John Colborne, 1st Baron Seaton

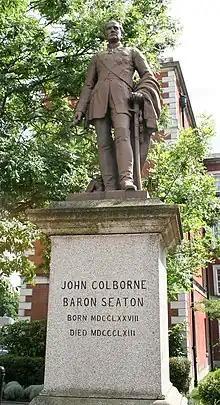
Bronze statue of John Colborne, sculpted by George Gammon Adams, now at Peninsula Barracks in Winchester, originally erected at Mount Wise, Plymouth in 1866

In August 1828 Colborne was appointed Lieutenant Governor of Upper Canada. As Lieutenant Governor, Colborne increased the population of the province by 70% by initiating an organised system of immigration to bring in settlers from Britain. He also aided settlement by expanding the communication and transportation infrastructure through a campaign to build roads and bridges. He brought changes to the structure of the legislative council, increased fiscal autonomy and encouraged greater independence in the judiciary. In 1829 he founded Upper Canada College as a school based on the Elizabeth College, Guernsey model to educate boys in preparation for becoming leaders of the colonies.